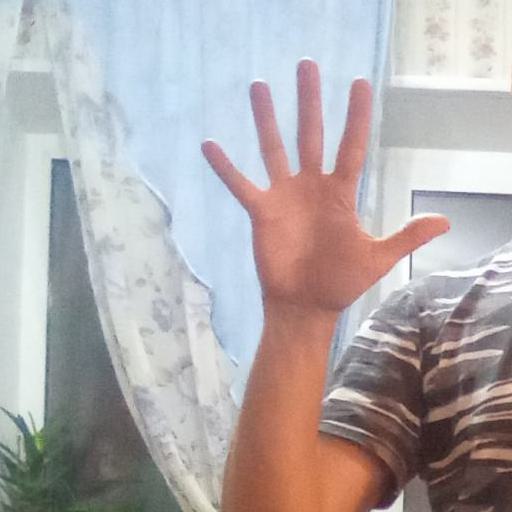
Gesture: palm